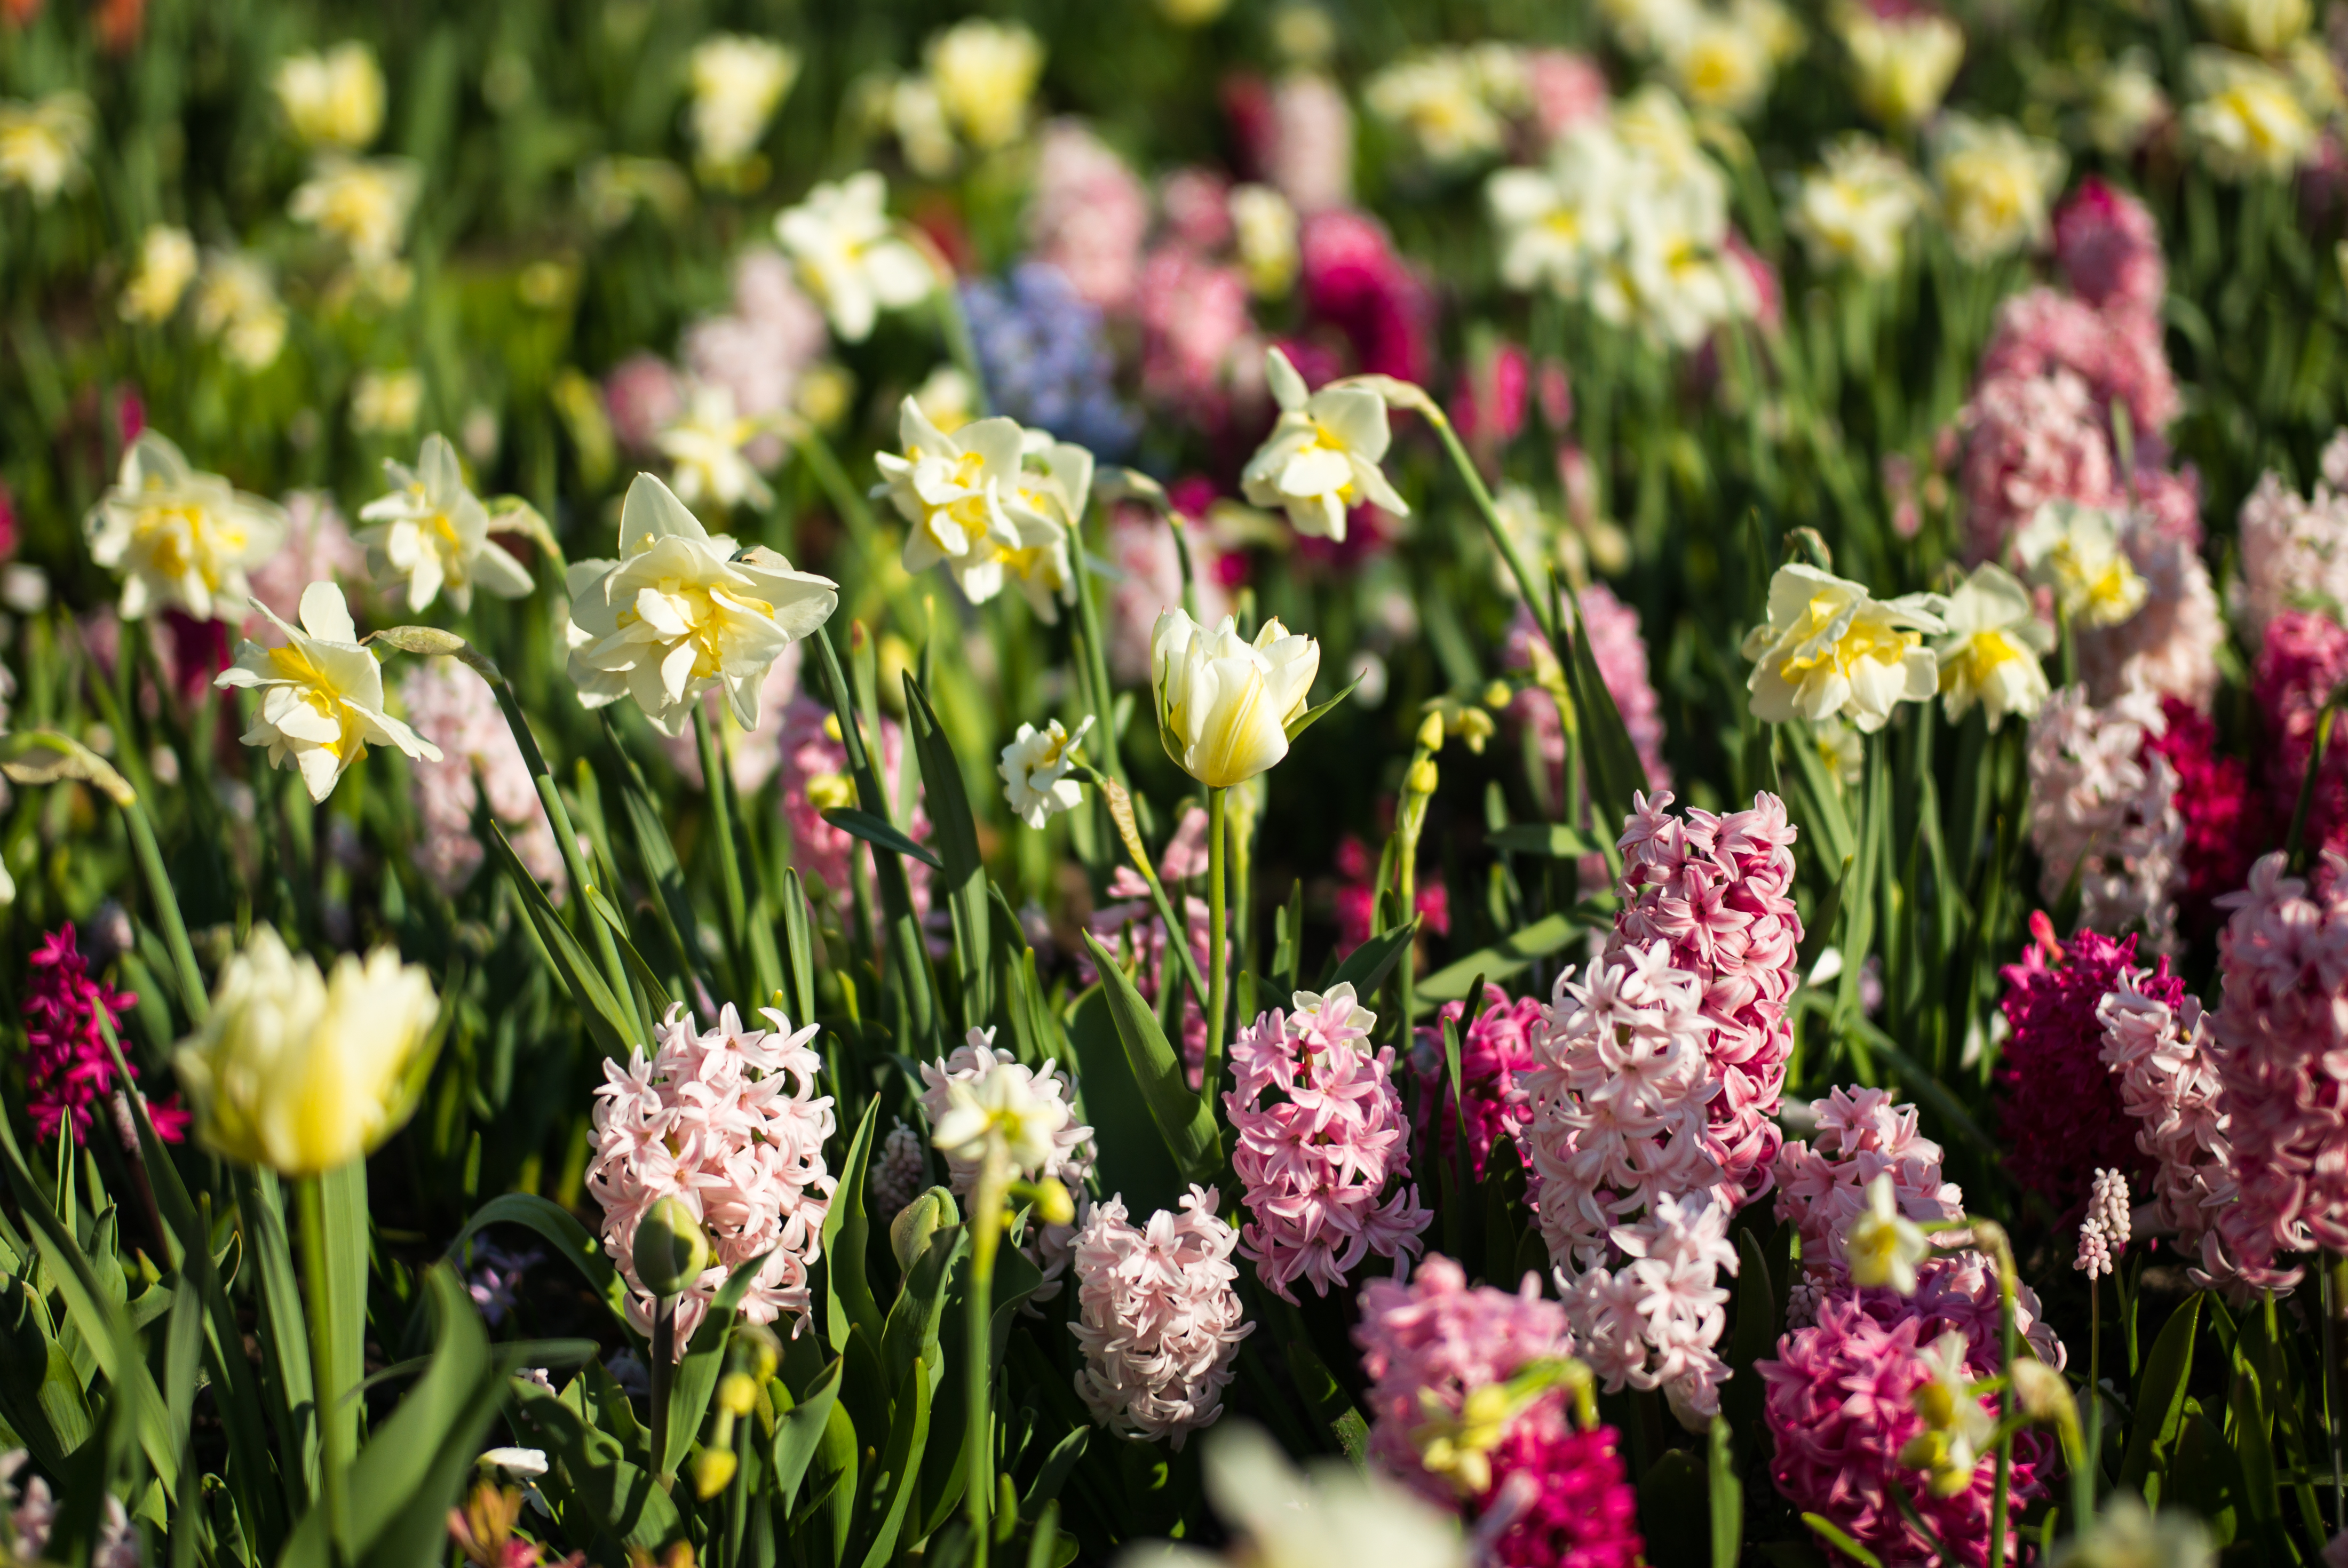
blossom, bokeh, plant, meadow, flower, tulip, bouquet, spring, colourful, botany, garden, flora, wildflower, flowers, sunny, holland, netherlands, m, dutch, 50, mix, leica, floristry, 240, summilux, holandsko, hyacinth, kvetiny, keukenhof, lisse, flowering plant, land plant